Answer in natural language. Is black colour chair  shape square (highlighted by a red box) further away or in front of black colour chair  shape square (highlighted by a blue box)? Choose between the following options: further away or in front
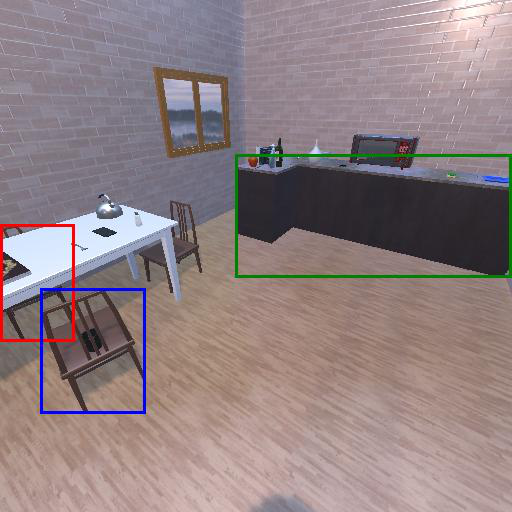
<answer>further away</answer>